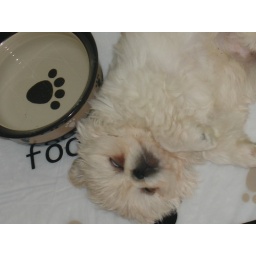
Asleep by his water bowl